Question: Please indicate a possible affordance area of the bottle that can be used for holding
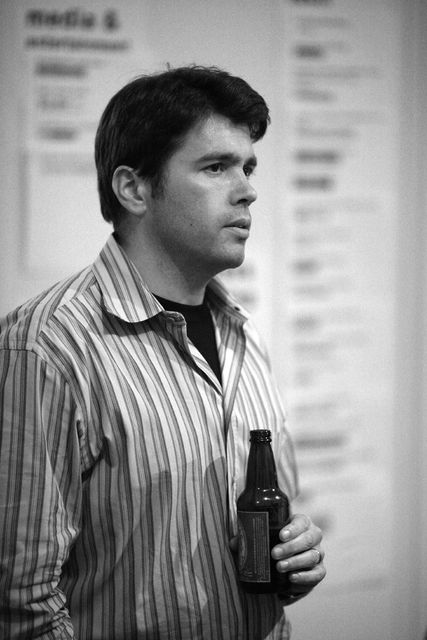
Answer: [229.5, 428, 297.5, 590]